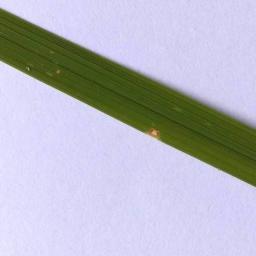
Label: Rice___Leaf_Blast